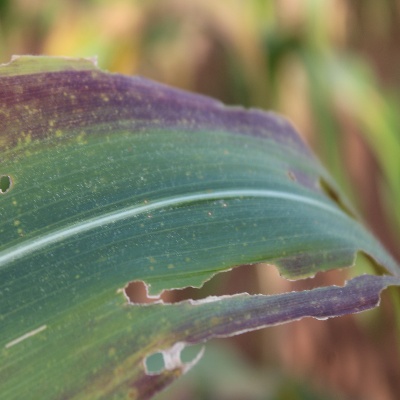
Crop: Maize
Condition: leaf spot